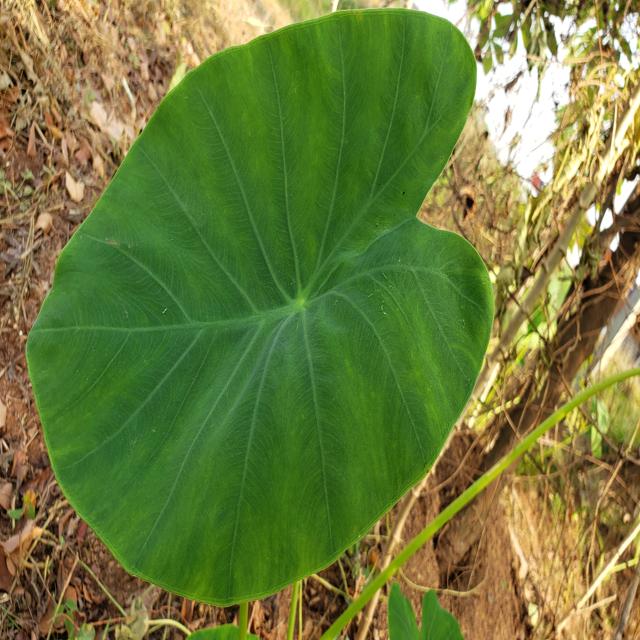
Label: Healthy